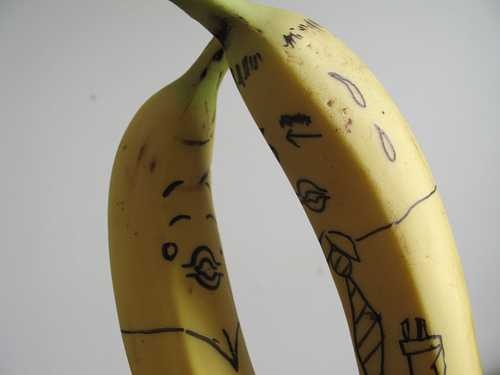
Label: Banana